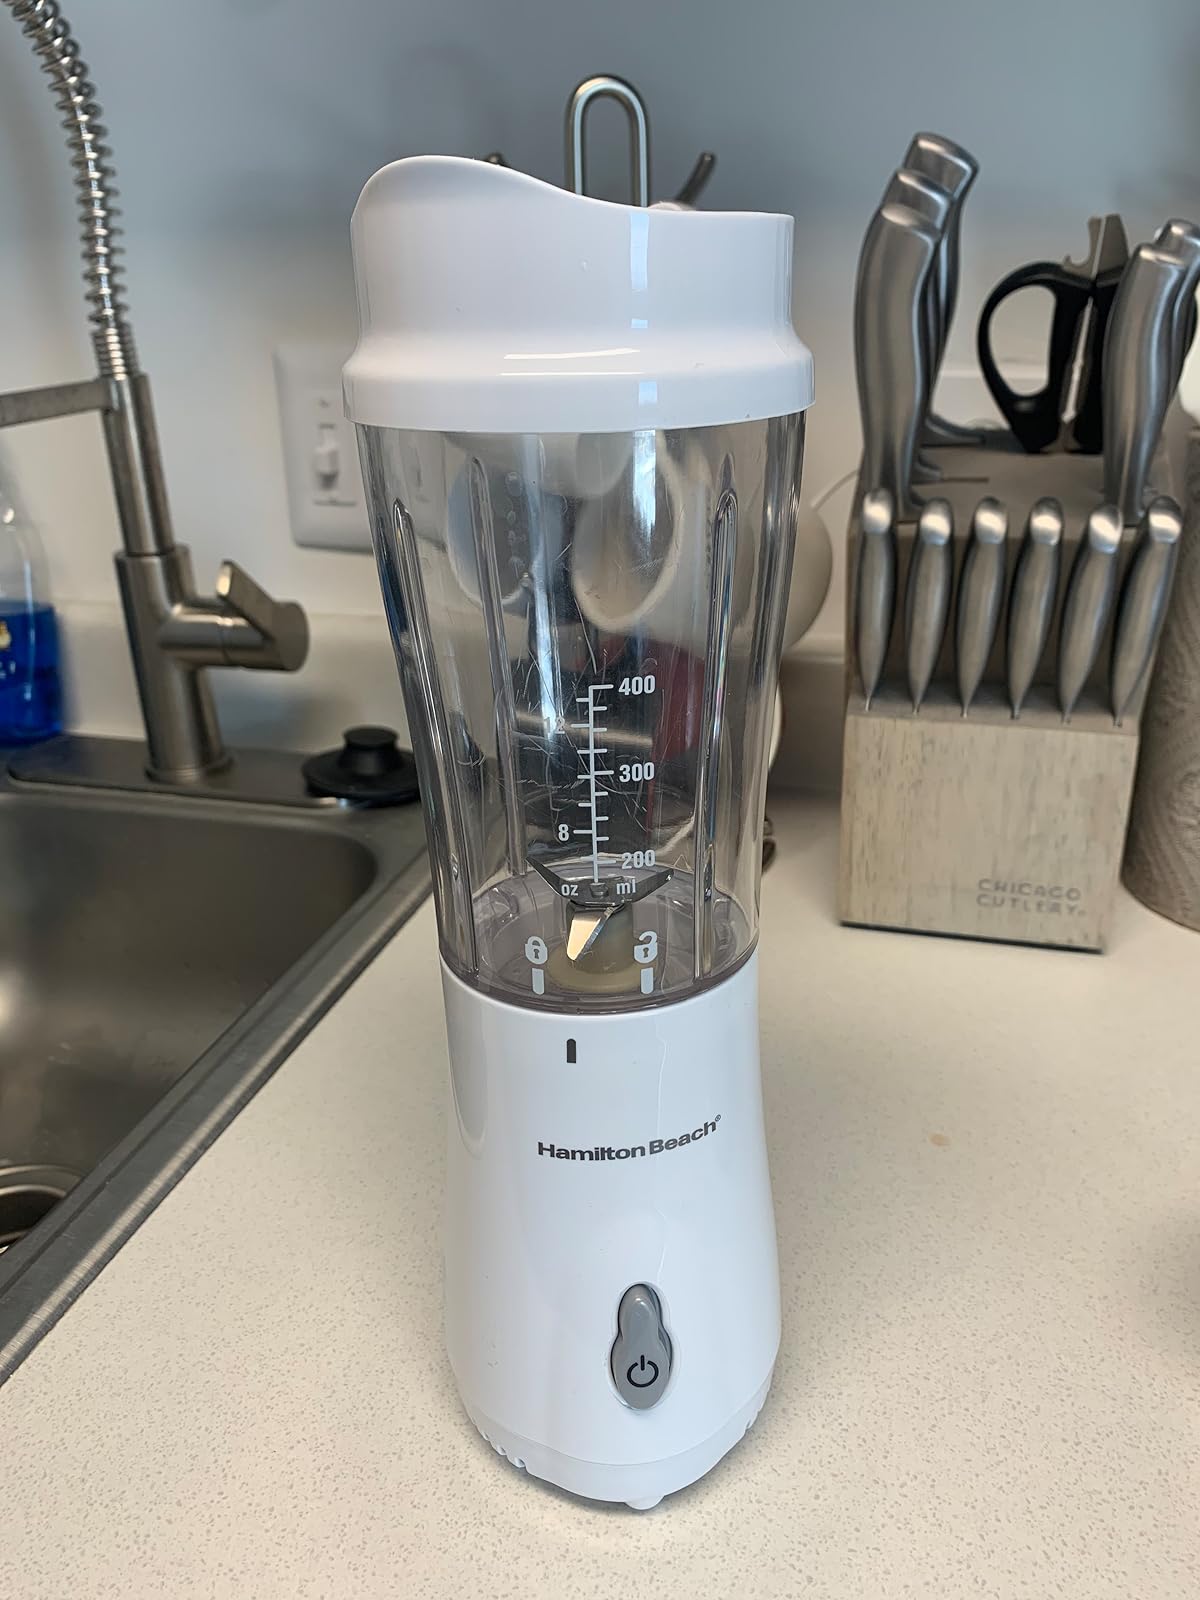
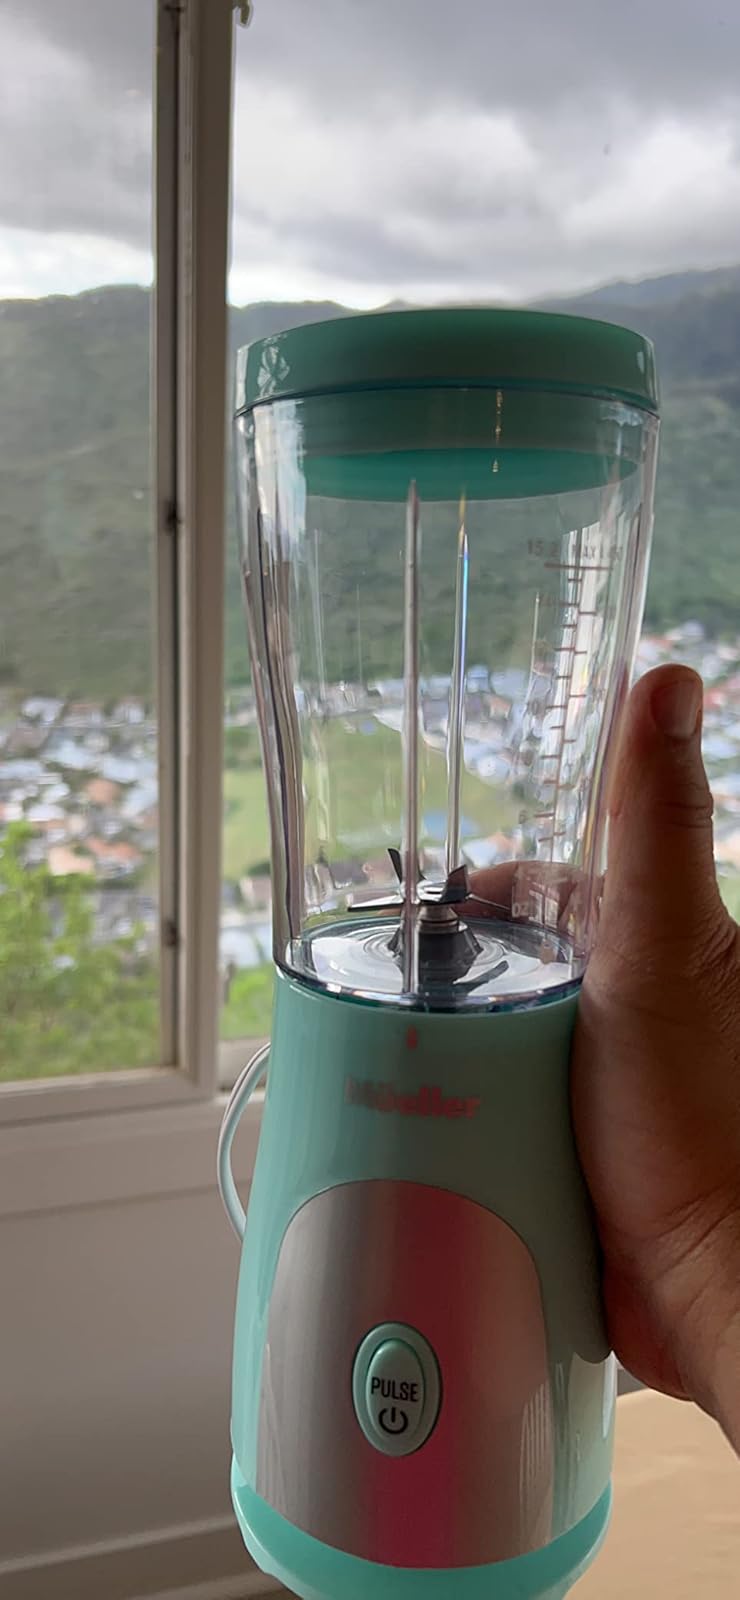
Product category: items_blender
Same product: no